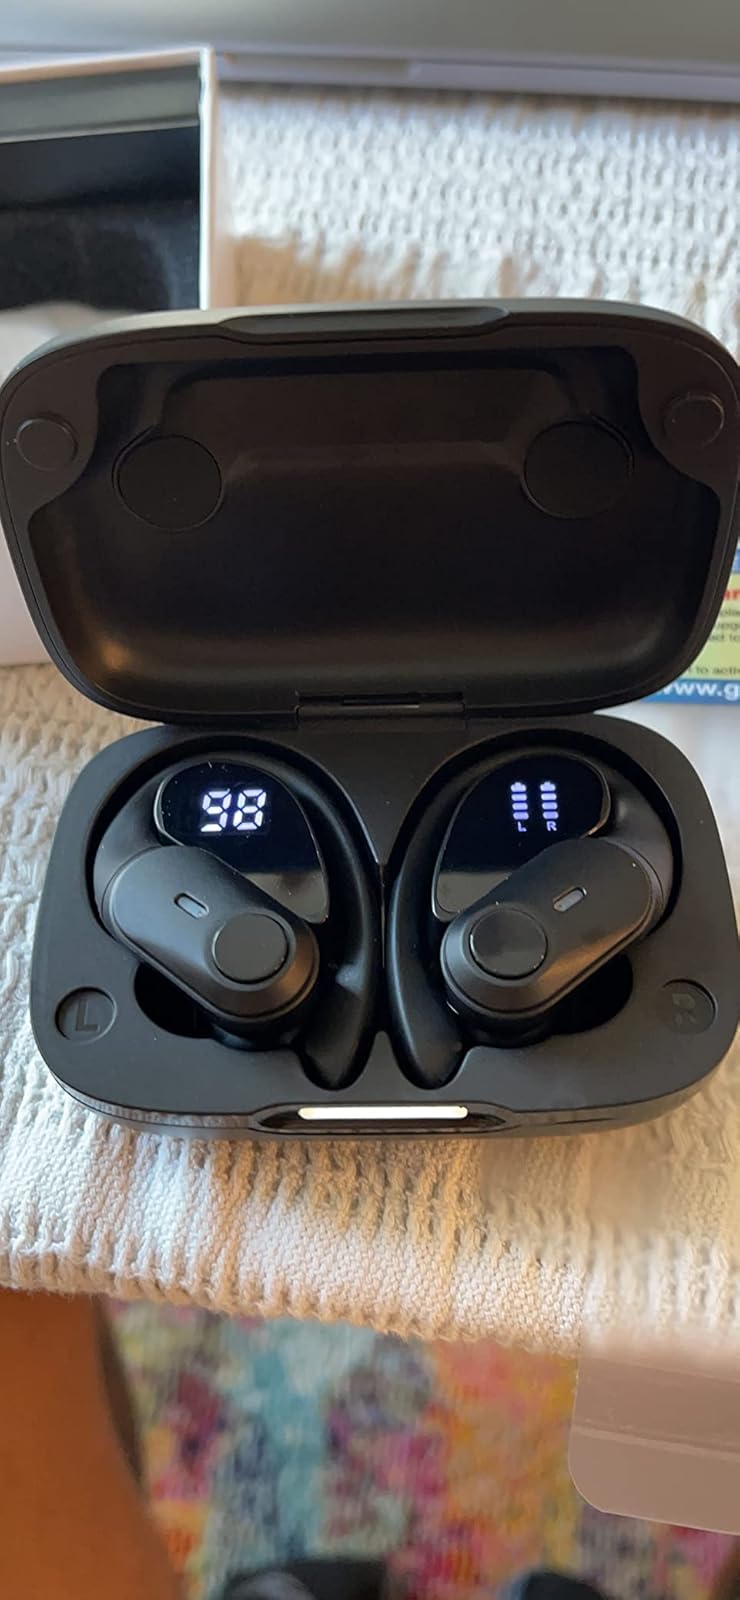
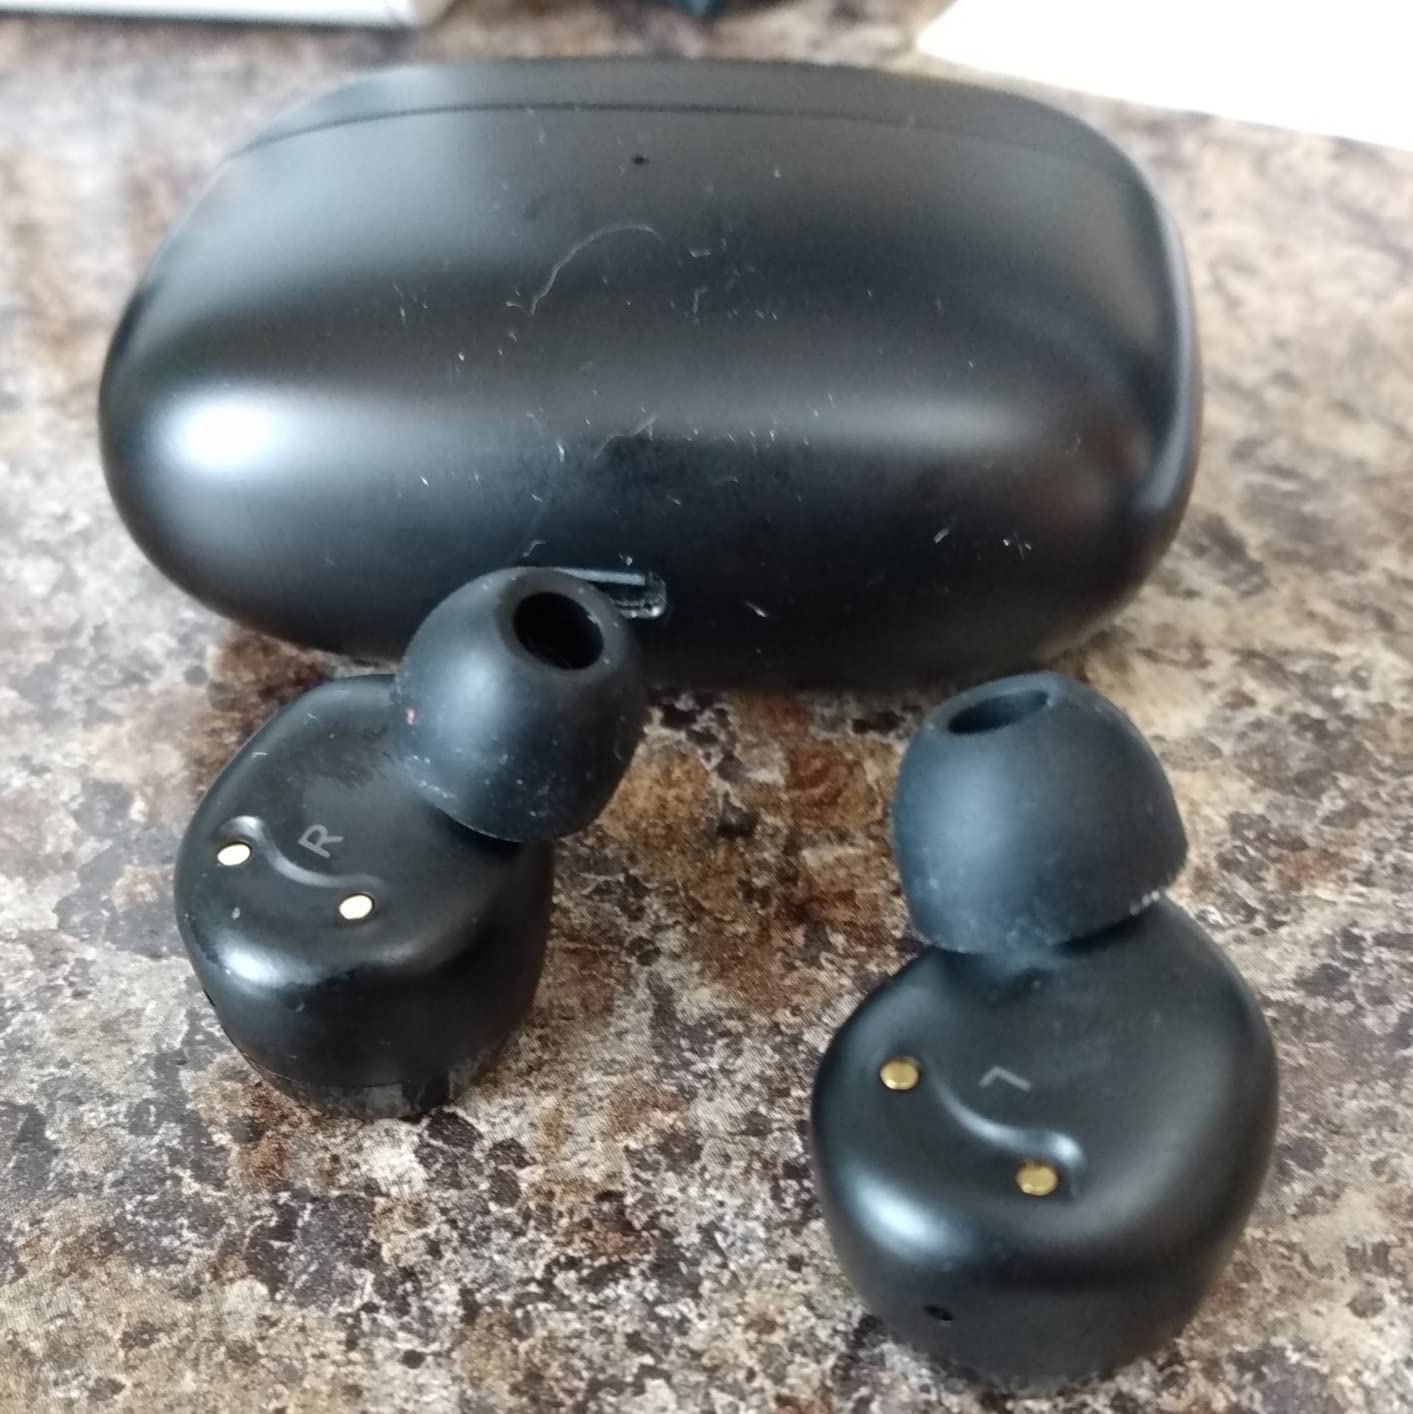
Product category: earbuds
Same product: no